Nebahat Albayrak

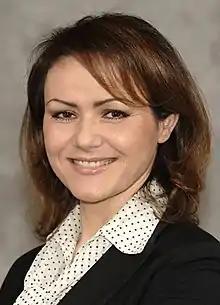
Albayrak in 2007

Nebahat Albayrak (born 10 April 1968) is a retired Turkish–Dutch politician of the Labour Party (PvdA) and jurist. She is a corporate director at Upstream International a division of Royal Dutch Shell since 5 November 2012.